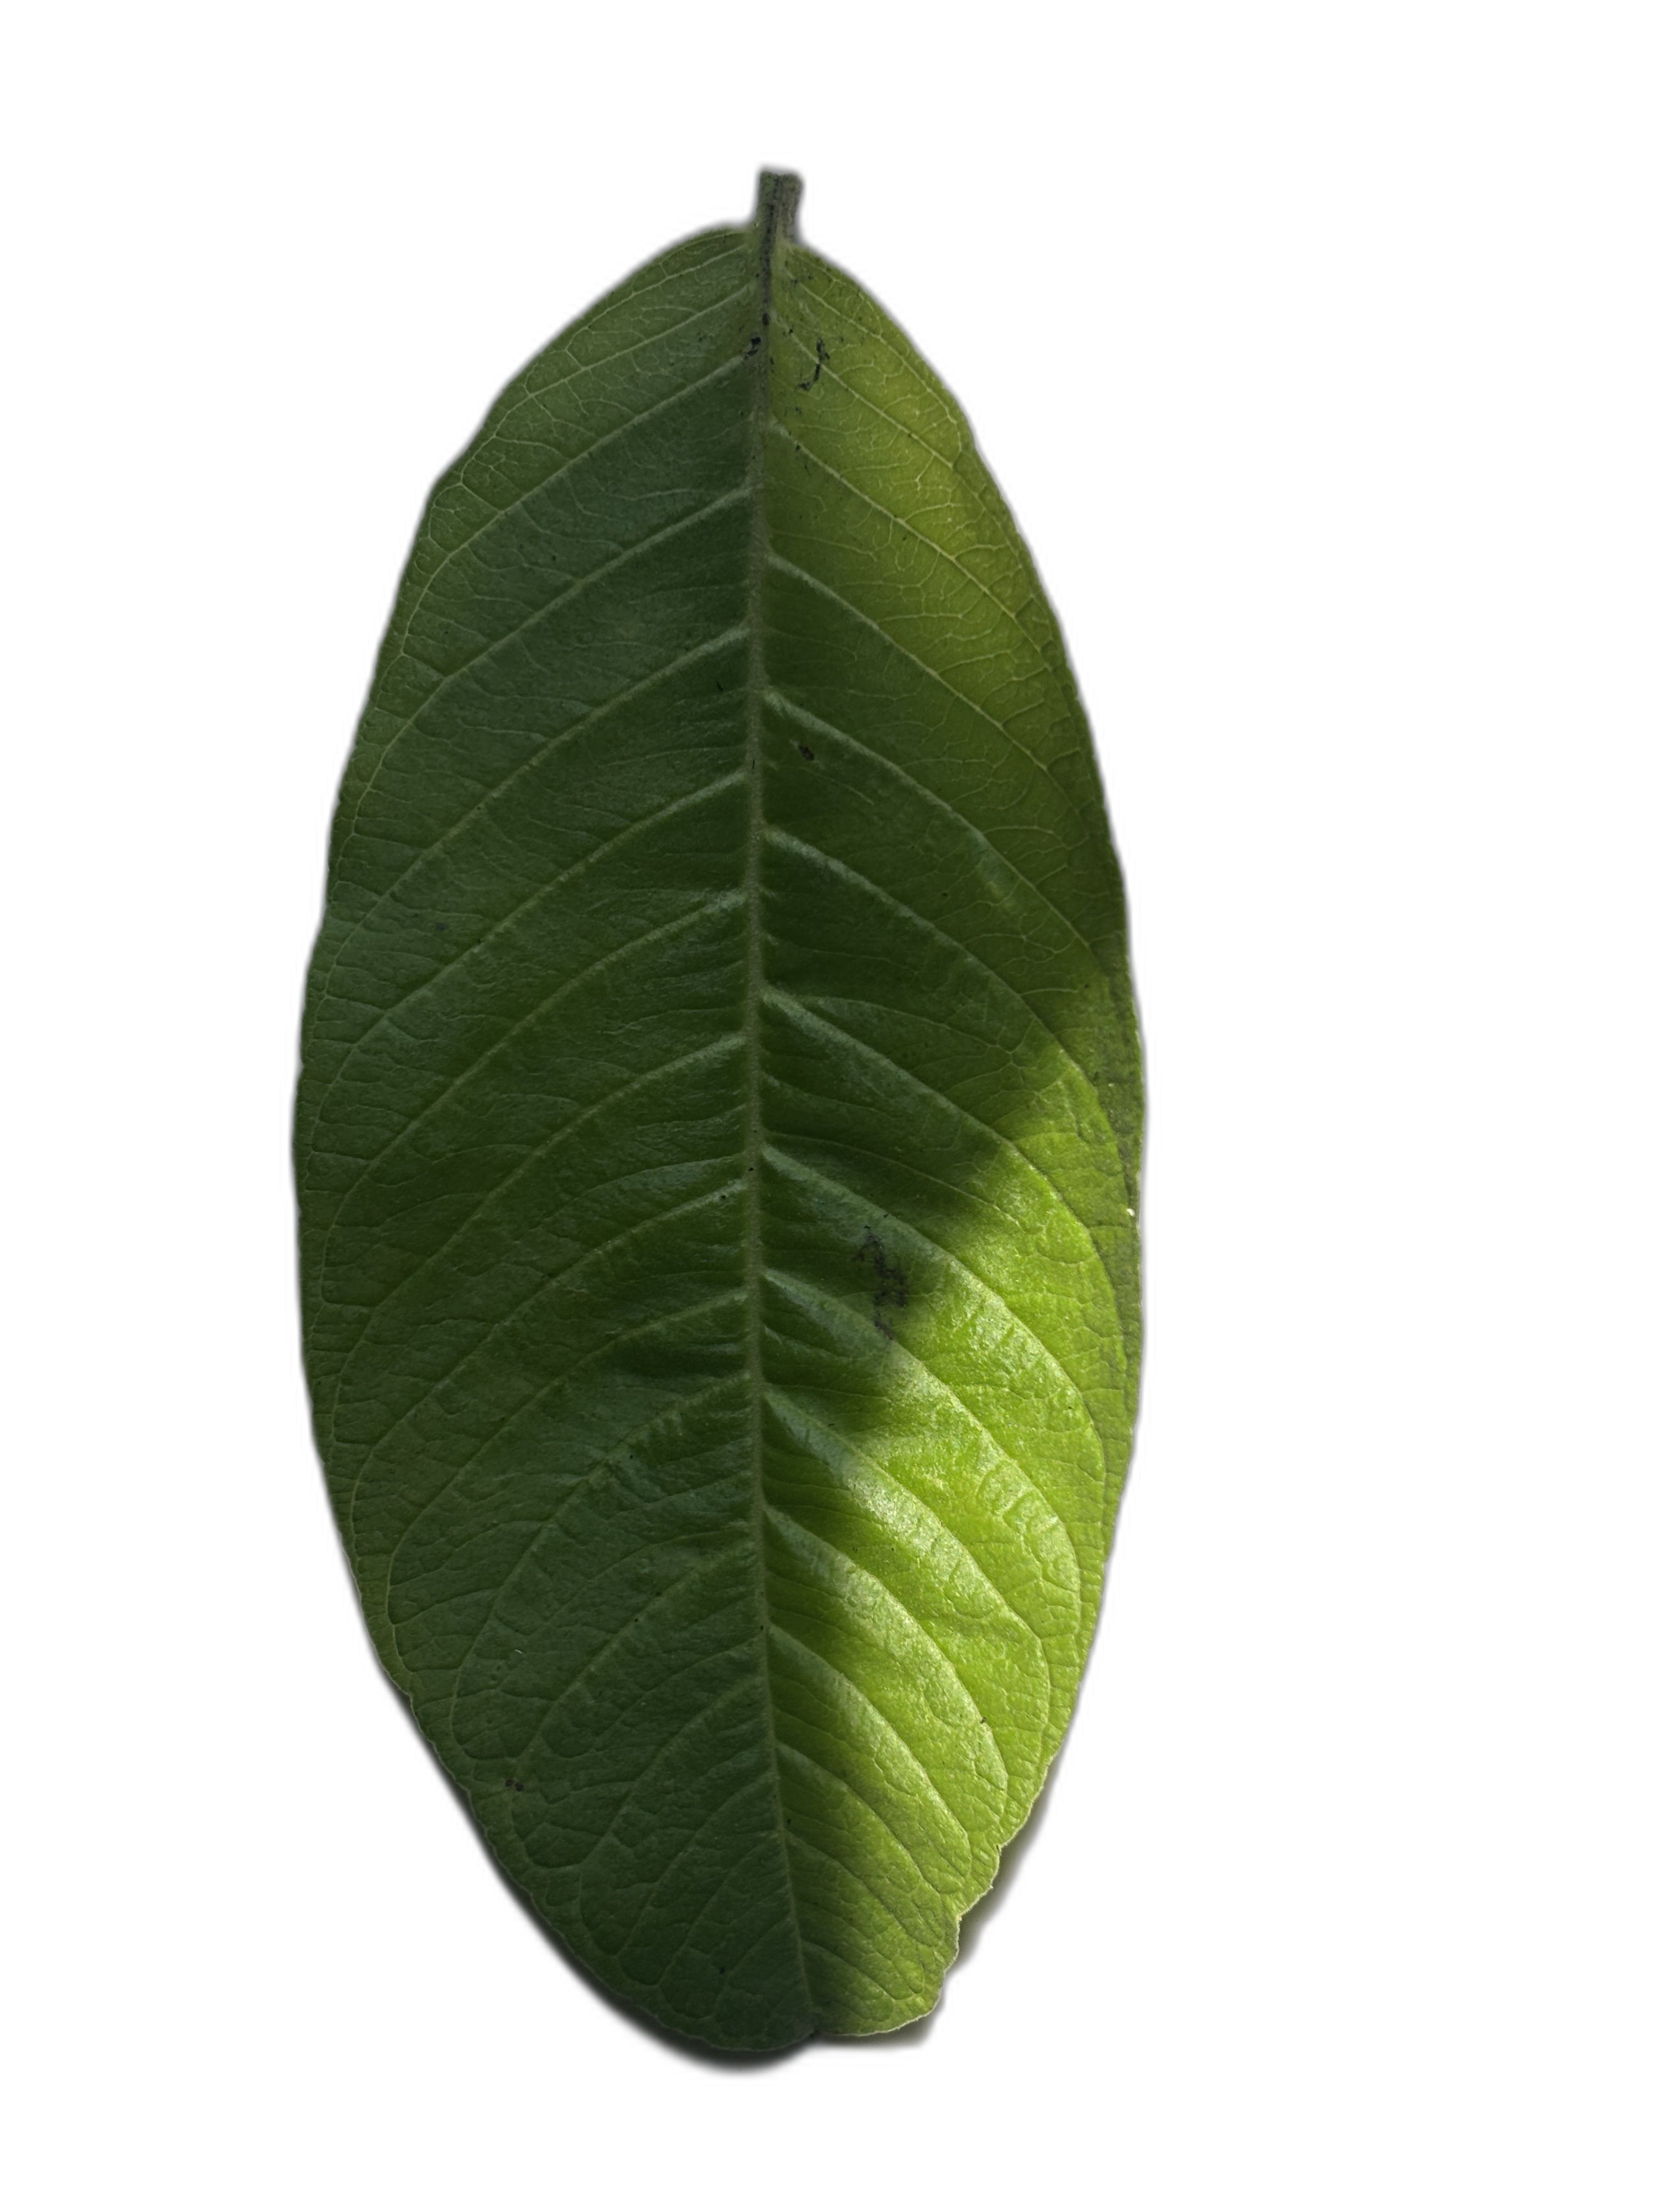
Plant part: leaf
Disease: Healthy